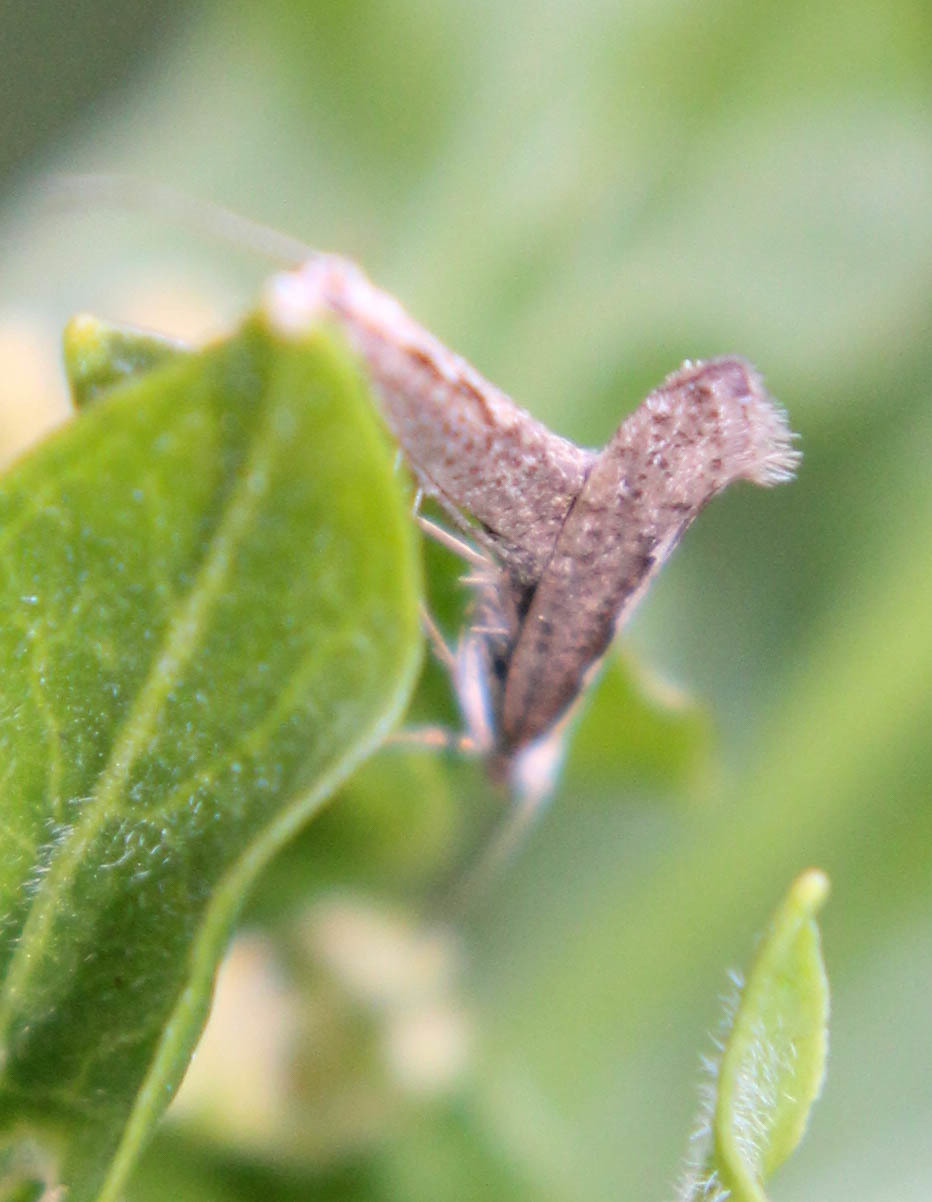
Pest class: diamondback_moth